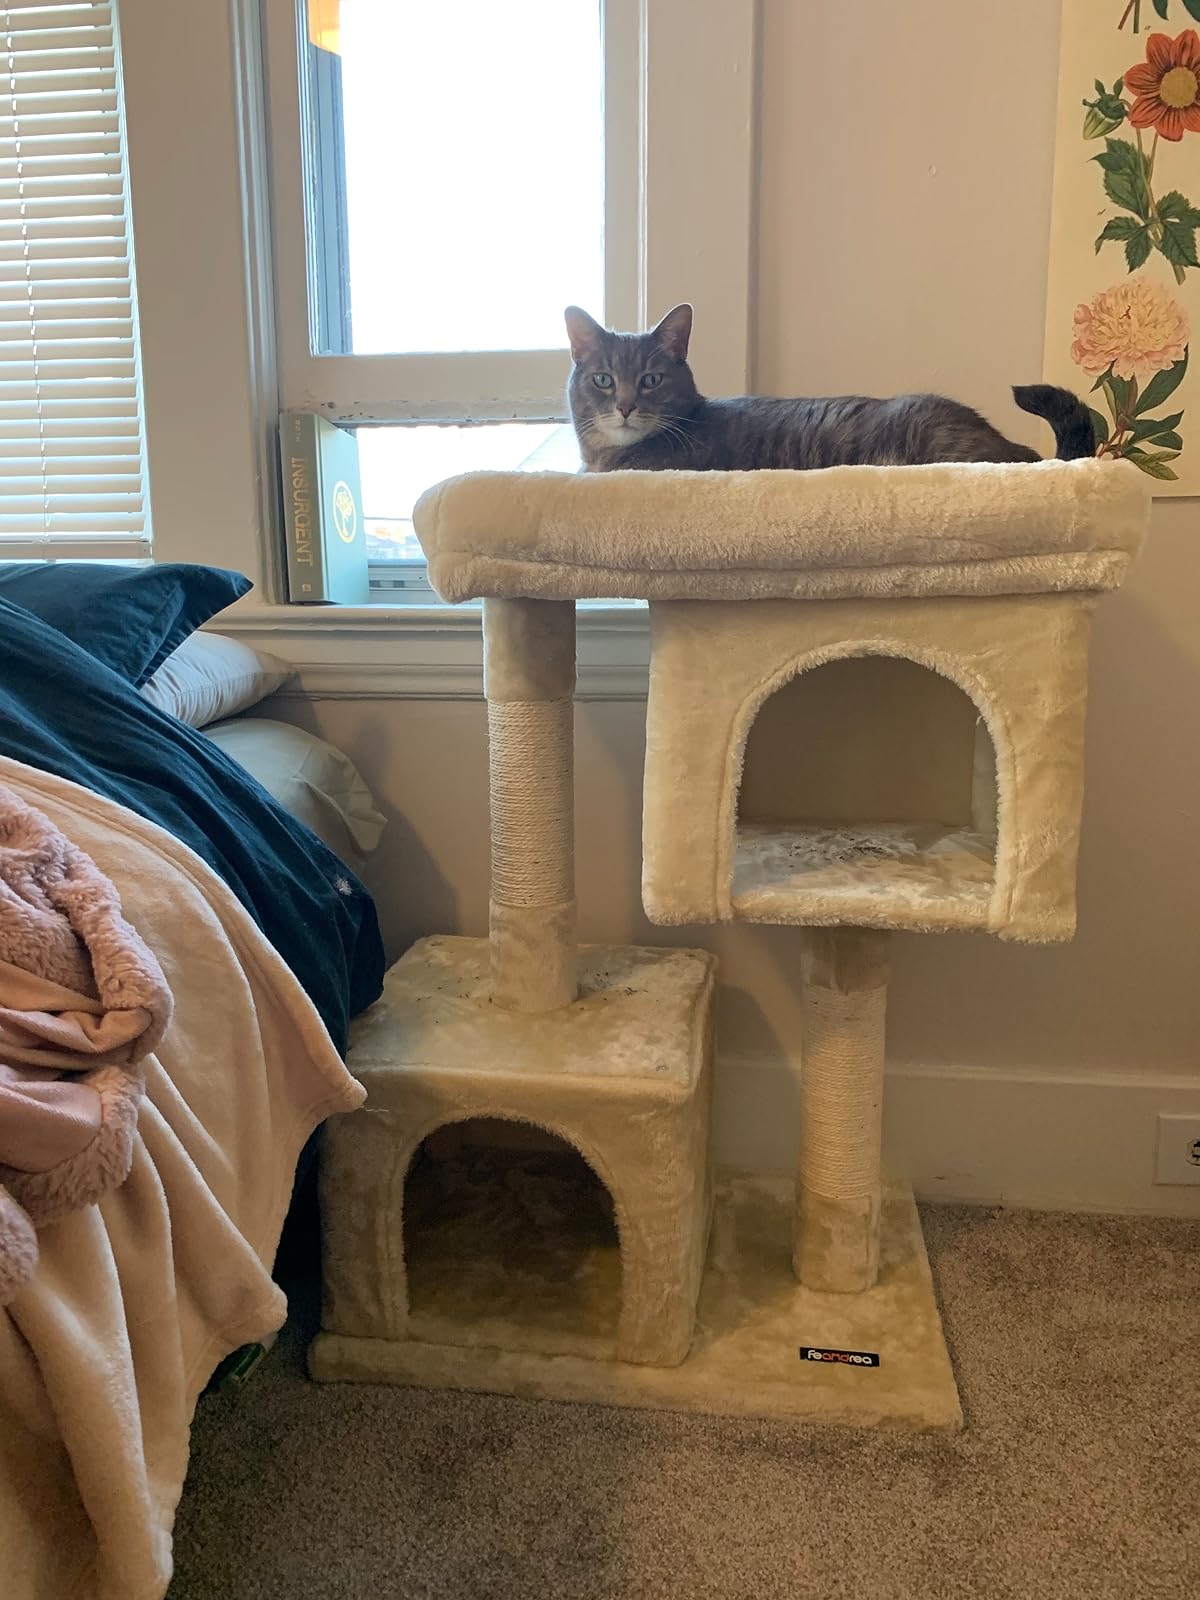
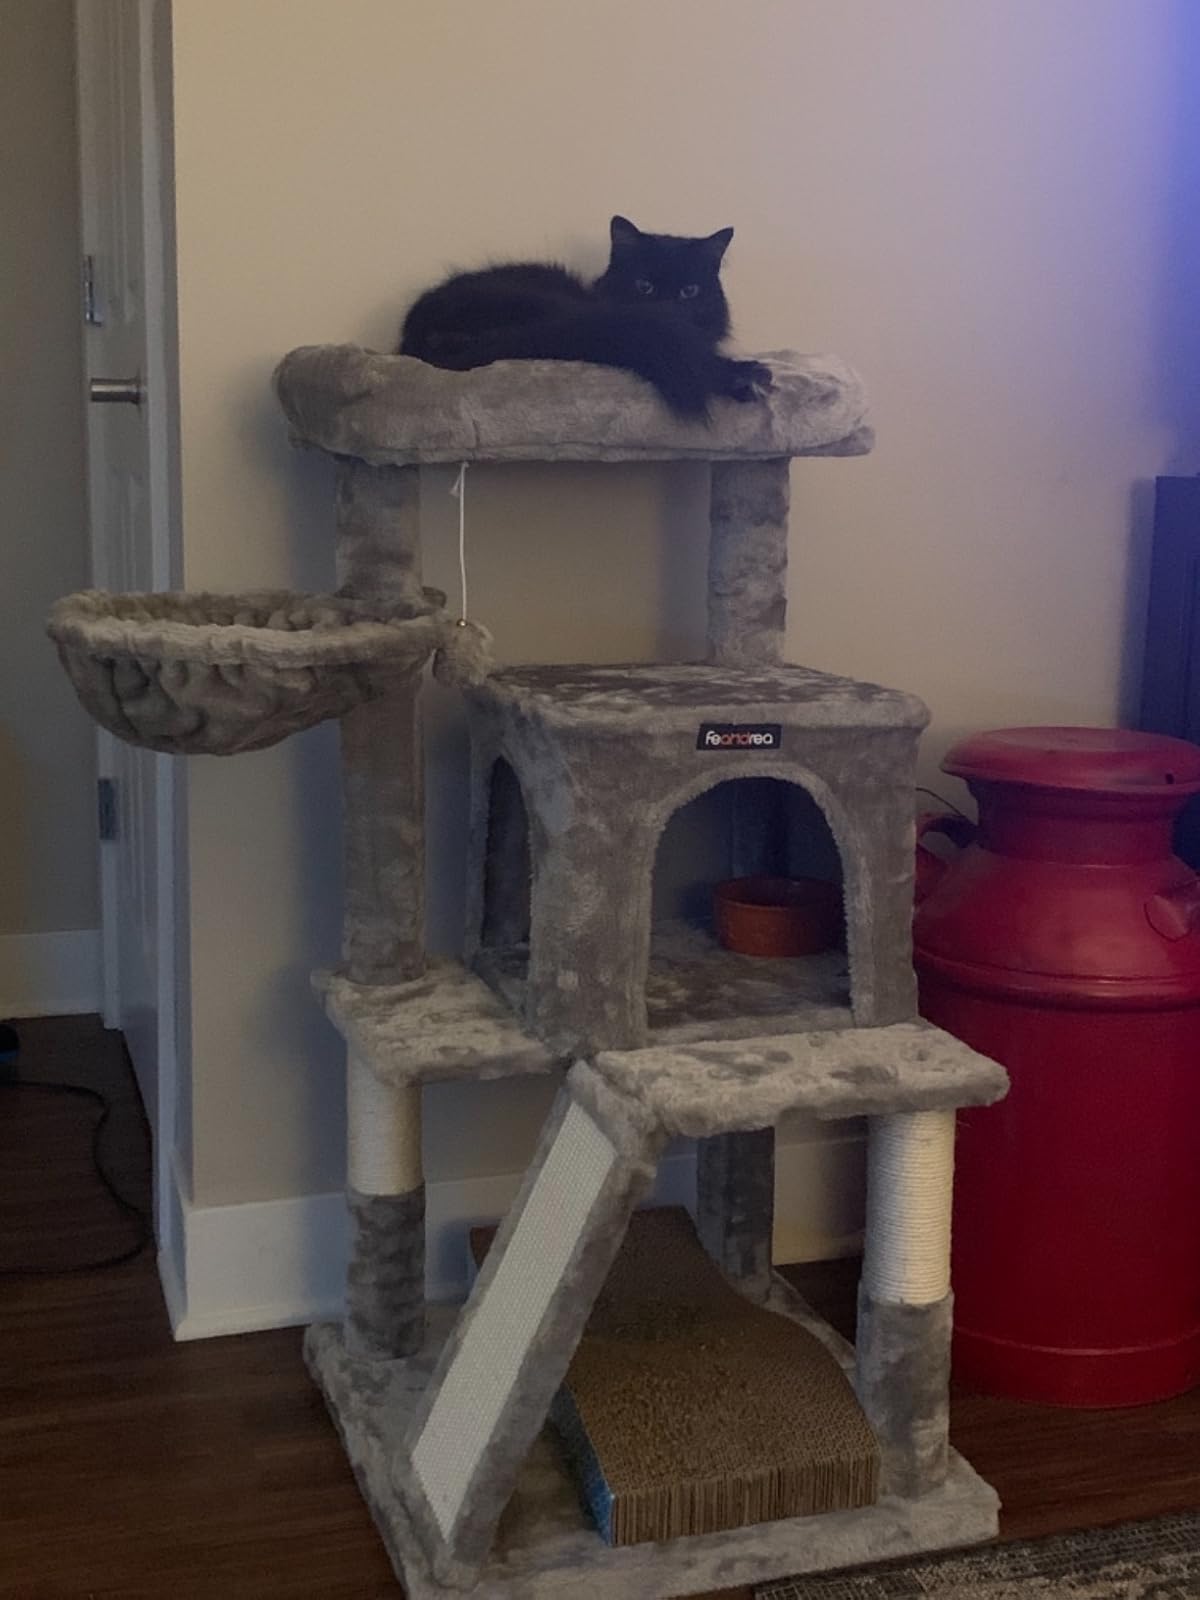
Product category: items_cat tree
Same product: no